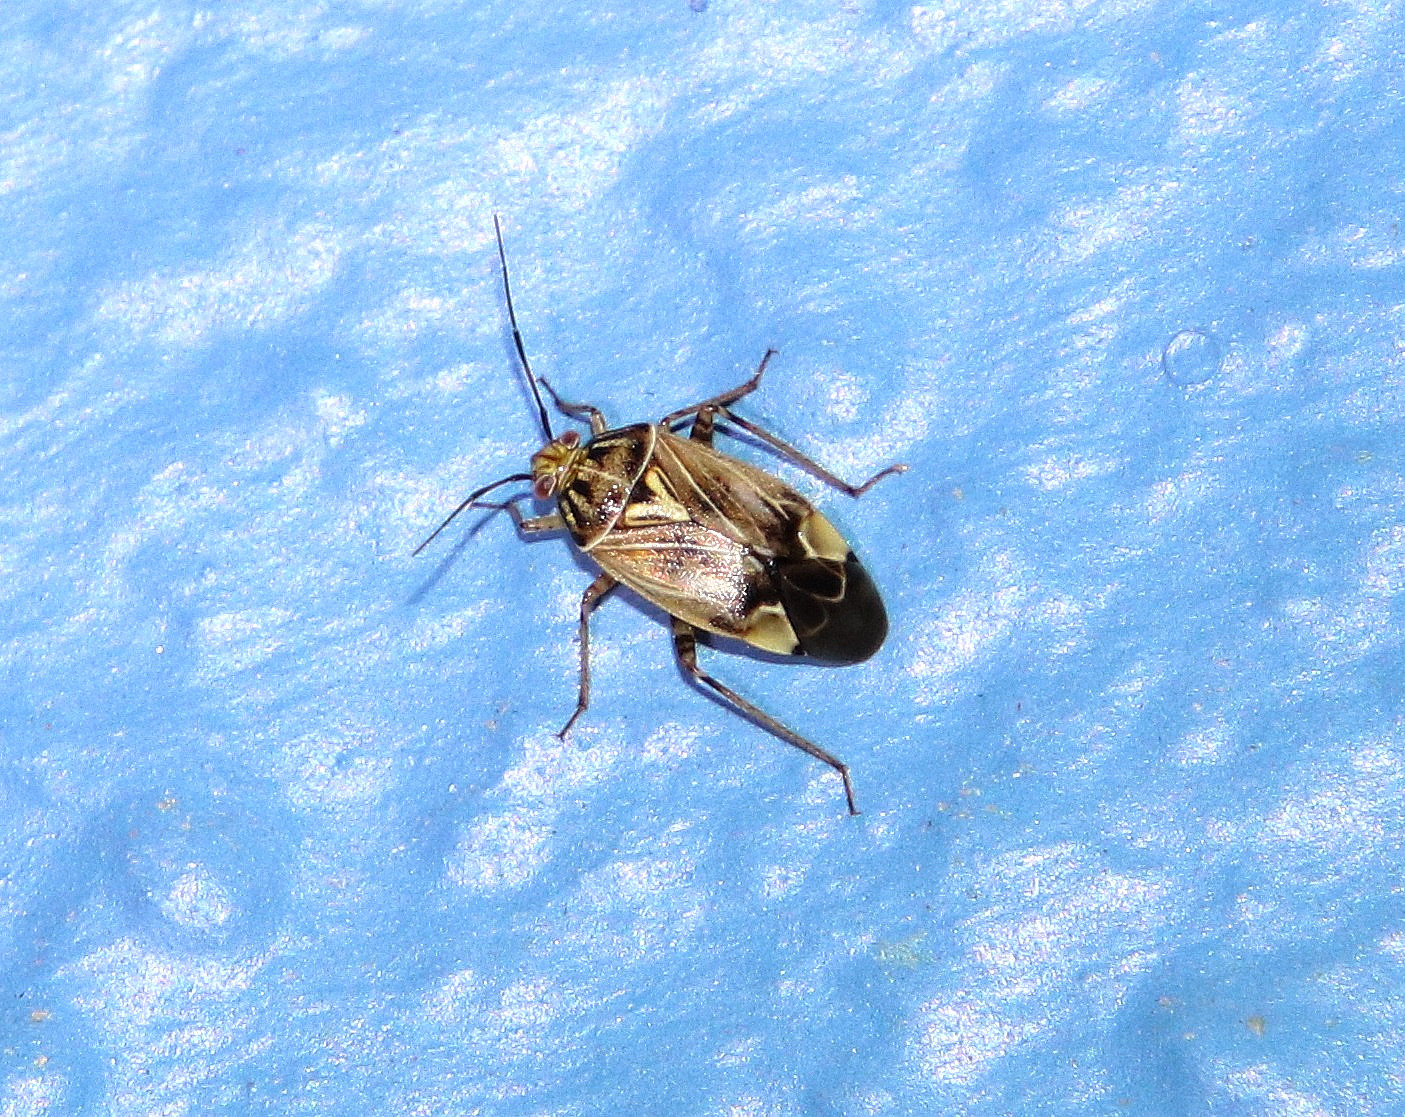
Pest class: lygus_bug